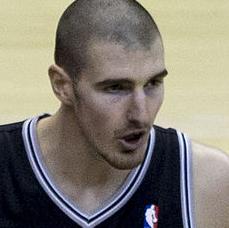
Age: 26